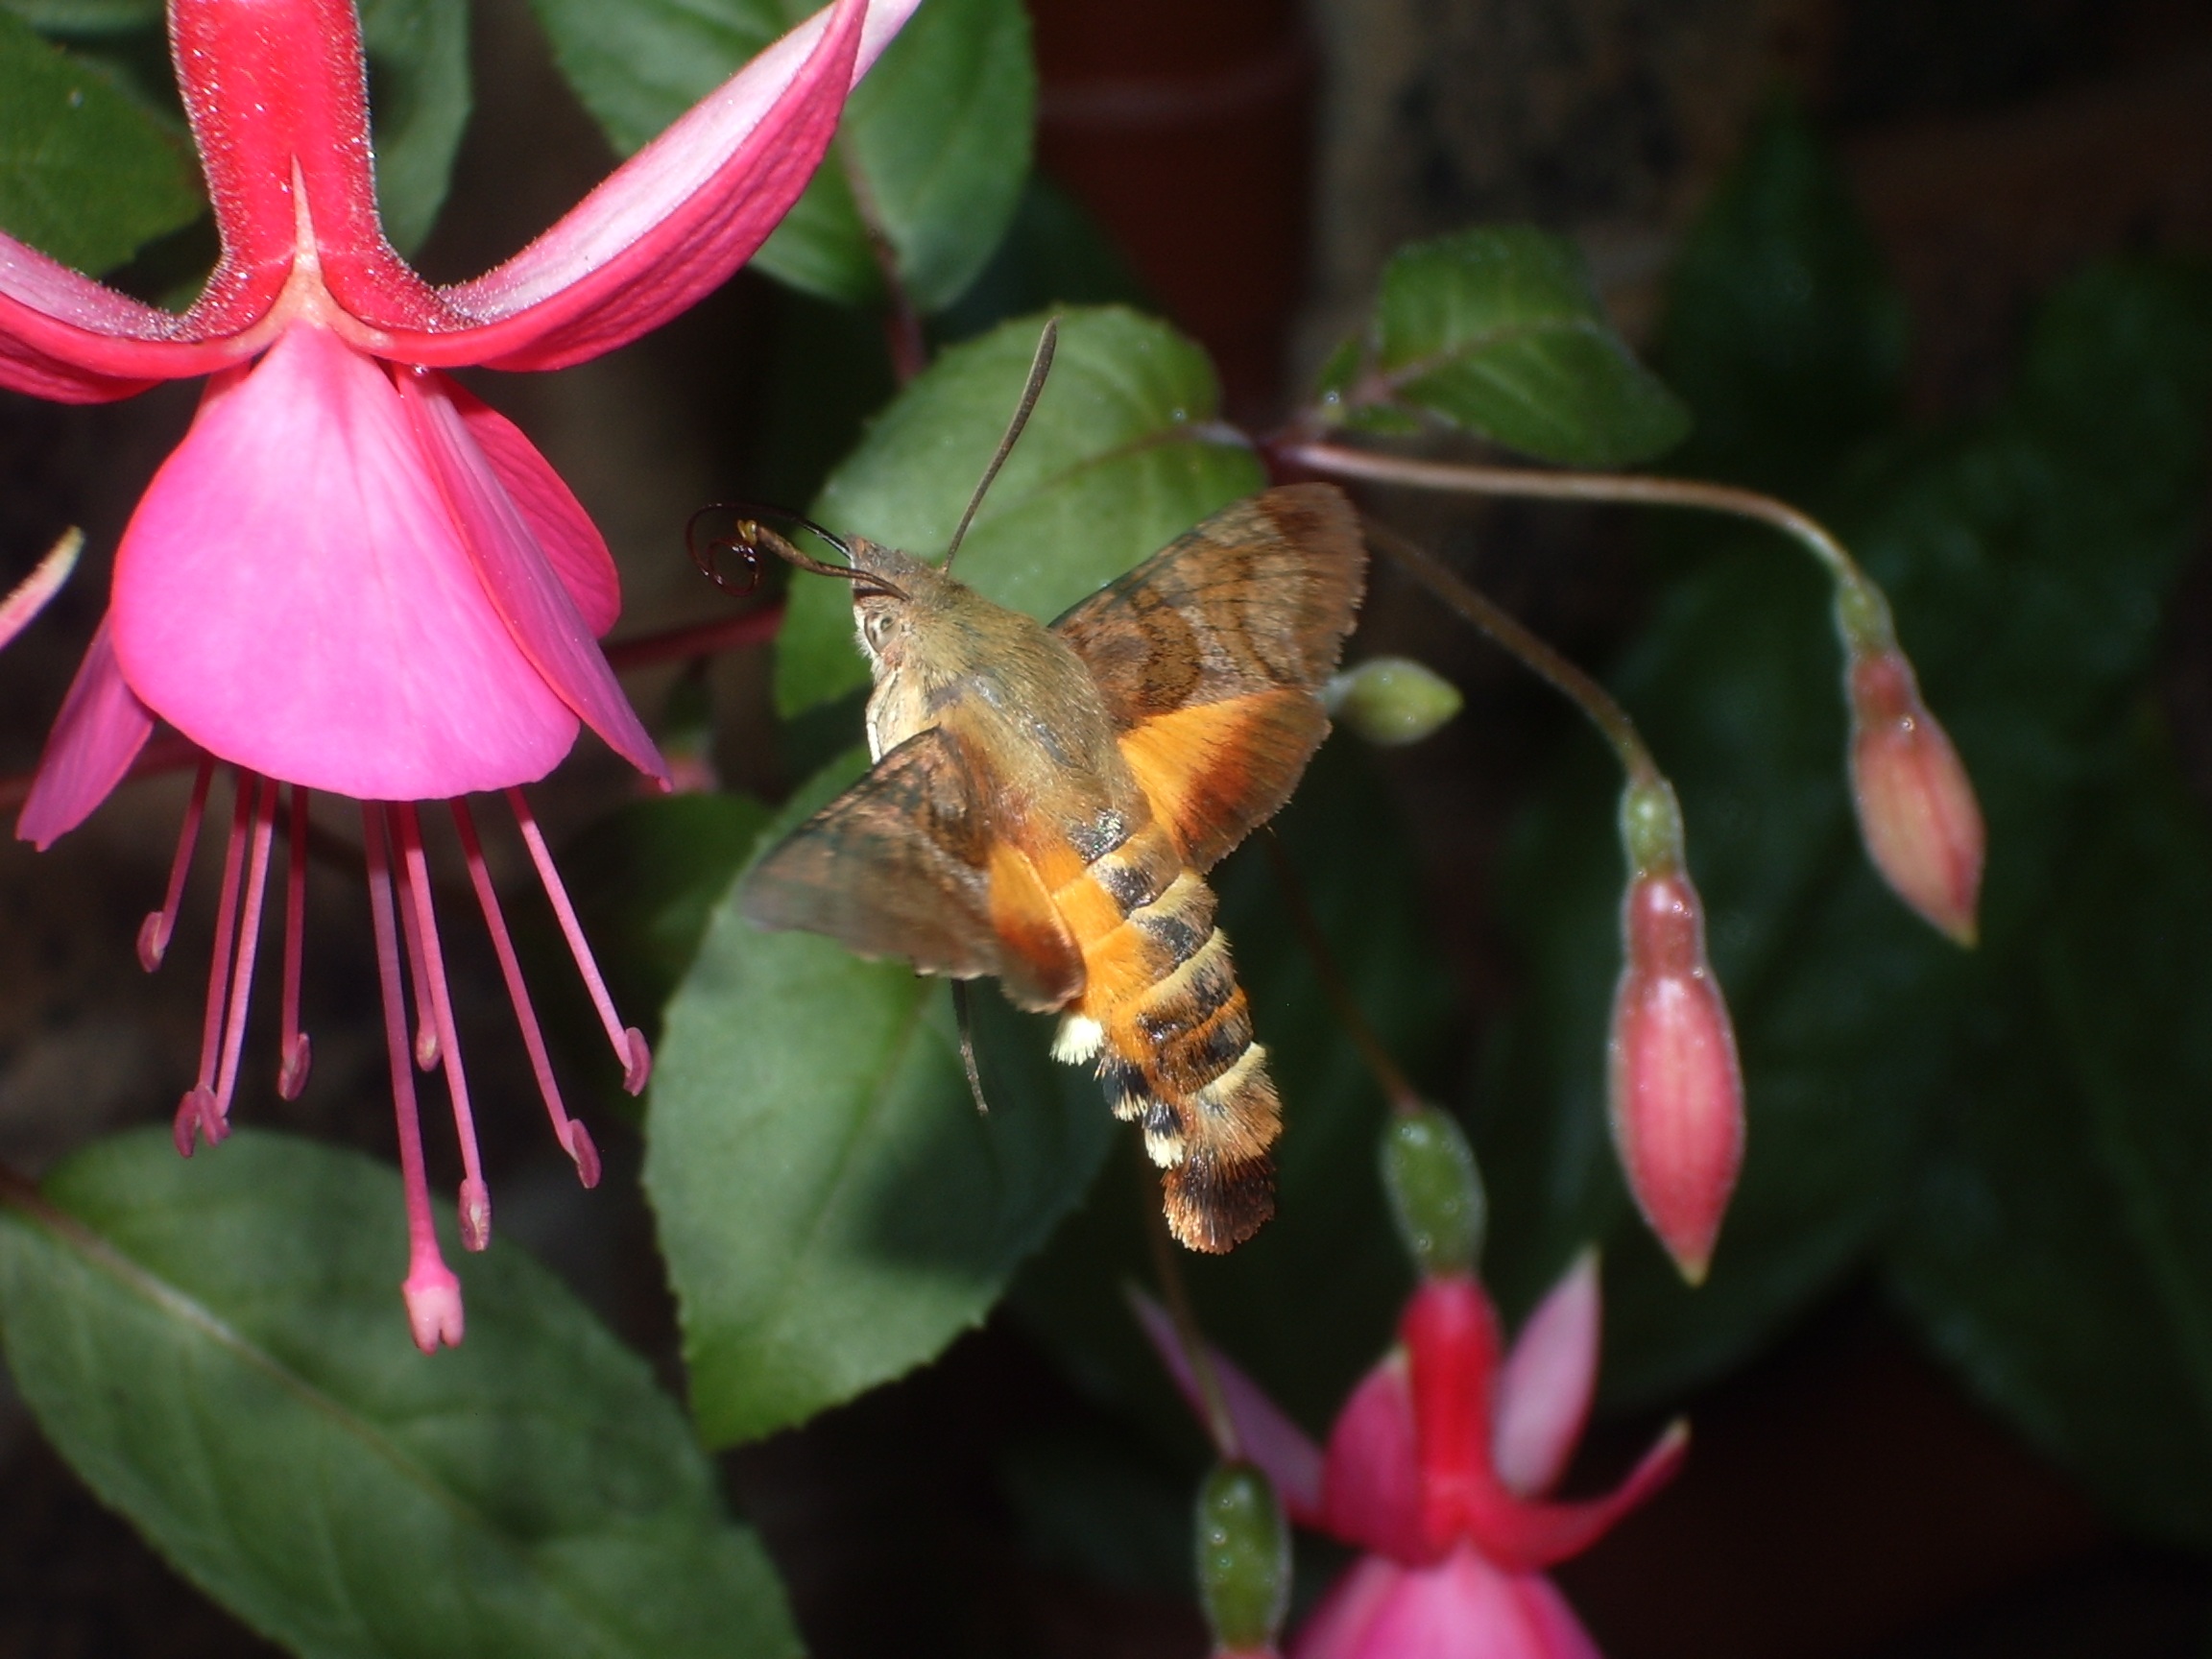
plant, flower, petal, insect, hummingbird, botany, moth, flora, fauna, invertebrate, fuchsia, bee, nectar, macro photography, flowering plant, pollinator, land plant, hawk moth